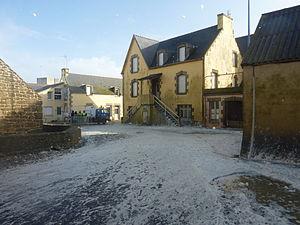
Penmarch
Penmarch [pɛ̃maʁ] est une commune française du département du Finistère, en région Bretagne.
L'écume de mer est une mousse d'eau de mer provoquée par un vent violent qui recouvre temporairement des zones de l'estran, voire déborde jusqu'à quelques centaines de mètres sur le continent.